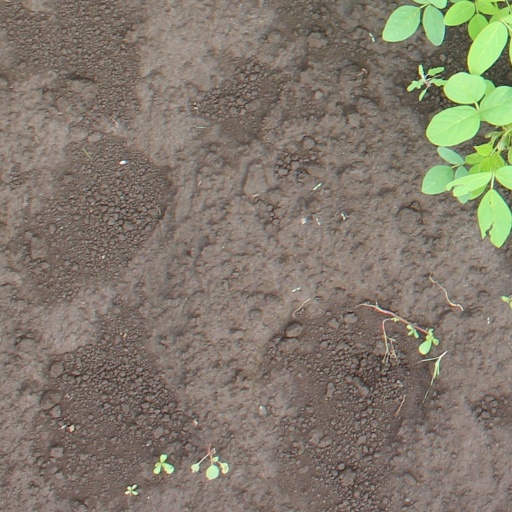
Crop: soybean